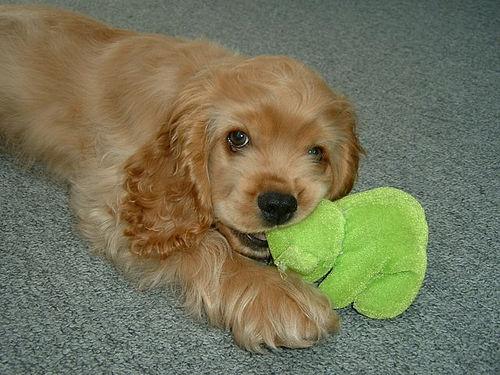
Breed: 286-n000111-cocker_spaniel